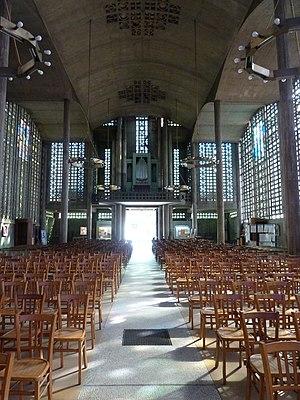
Église Notre-Dame du Raincy - Le Raincy - Seine-Saint-Denis - France - Mérimée PA00079948 This building is classé au titre des Monuments Historiques. It is indexed in the Base Mérimée, a database of architectural heritage maintained by the French Ministry of Culture,
L'église Notre-Dame du Raincy, appelée aussi Notre-Dame-de-la-Consolation est une église moderne construite en 1922-1923 par les architectes français Auguste et Gustave Perret, sur le territoire de la commune du Raincy, dans le département de la Seine-Saint-Denis, près de Paris. Située avenue de la Résistance, elle fait partie de la paroisse catholique du Raincy et du diocèse de Saint-Denis. Elle est considérée comme un monument emblématique de l'architecture moderne, et doit sa célébrité au fait qu'il s'agit de la première église construite en béton armé en France. À ce titre, elle a été classée comme monument historique par un arrêté du 29 juin 1966. On la surnomme parfois la « Sainte-Chapelle du béton armé ».